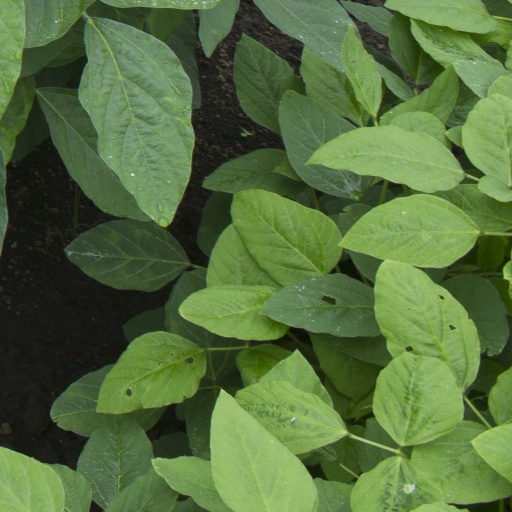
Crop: soybean